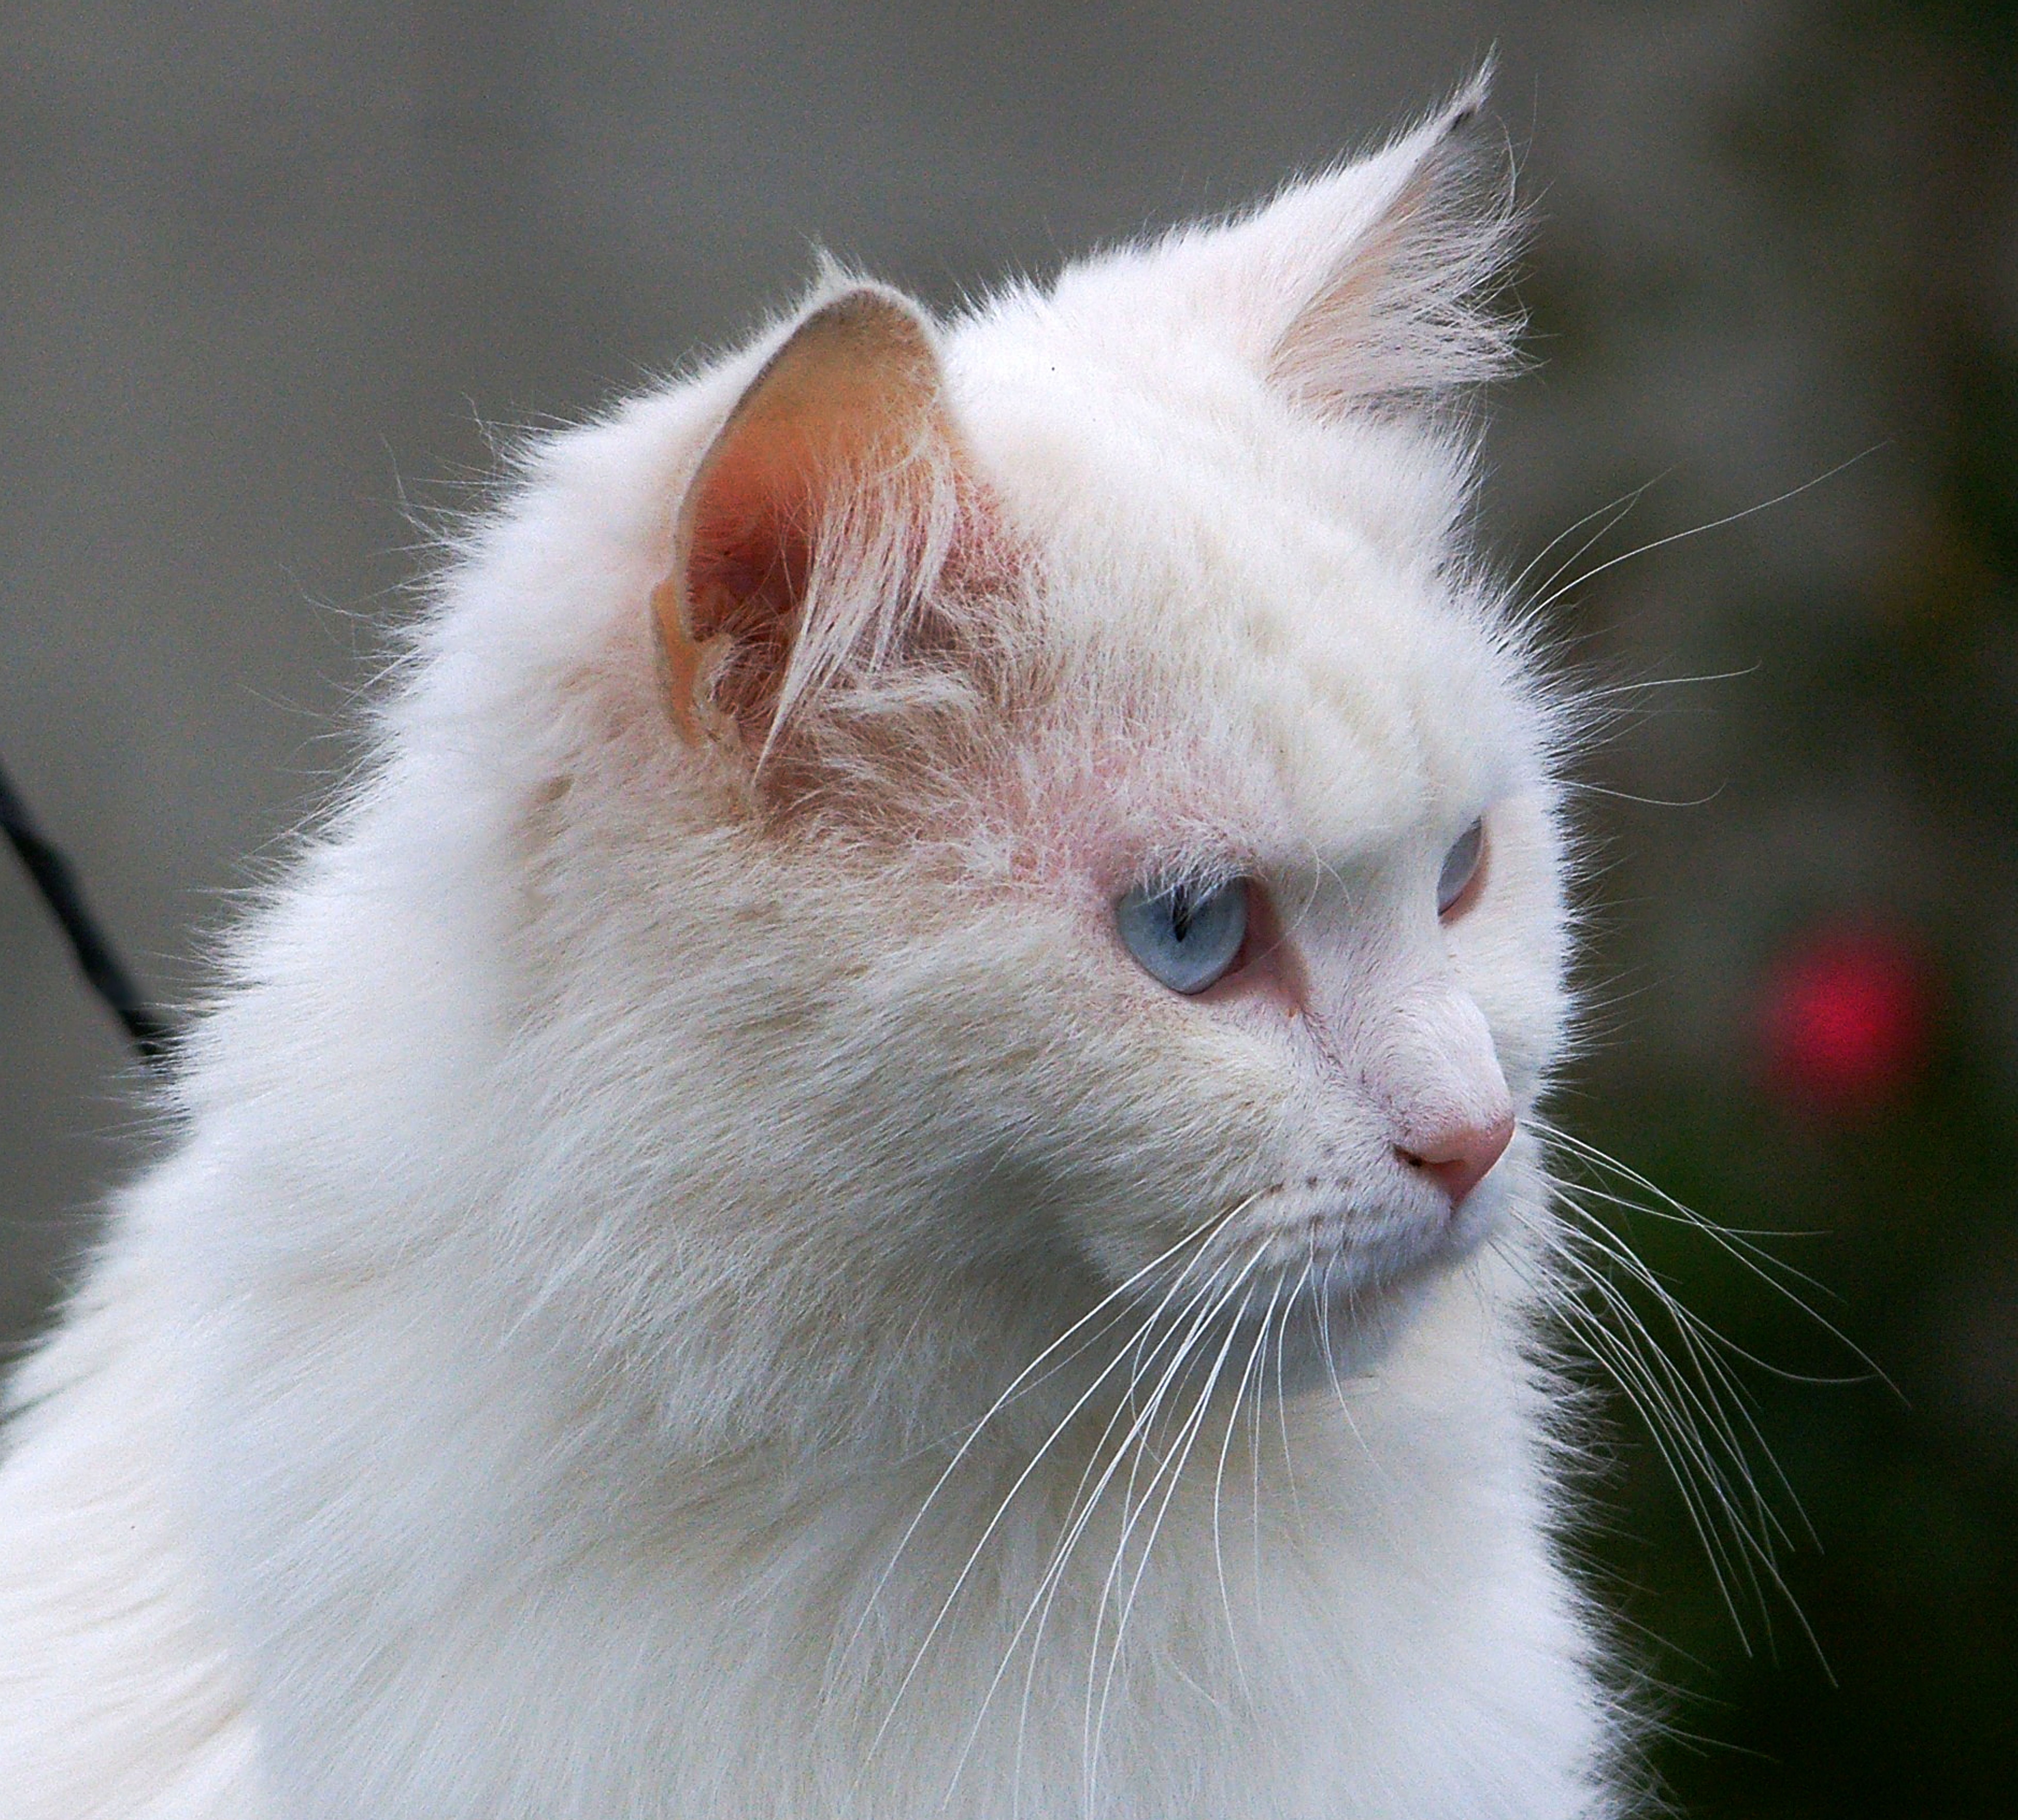
kitten, cat, mammal, fauna, close up, nose, whiskers, vertebrate, ggl1, animales, burmilla, small to medium sized cats, cat like mammal, carnivoran, domestic short haired cat, domestic long haired cat, british semi longhair, turkish angora